Bereshit (parashah)

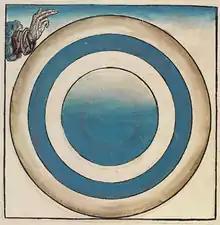
"Second Day of Creation" (illustration from the 1493 Nuremberg Chronicle)

The Mishnah taught that God created the world with ten Divine utterances. Noting that surely God could have created the world with one utterance, the Mishnah asks what we are meant to learn from this, replying, if God had created the world by a single utterance, men would think less of the world, and have less compunction about undoing God's creation.